Hargeisa

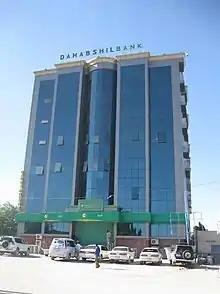
Dahabshiil bank in Hargeisa.

Hargeisa is the financial hub to many entrepreneurial industries ranging from finance, retail, imports/export warehouses to gem cutters, construction, food processing, textiles and livestock trading.